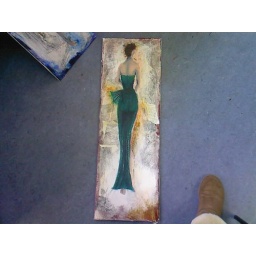
Woman in a green evening dress